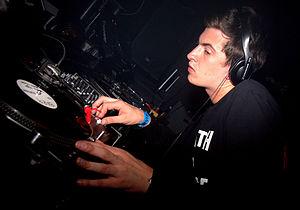
Le dubstep est un genre de musique électronique, originaire pour sa plus grande partie du Sud de Londres, à Croydon. Il émerge à la fin des années 1990 et se développe grâce à de nombreux styles musicaux connexes tels que le 2-step garage, broken beat, drum and bass, jungle, dub et reggae. Au Royaume-Uni, les origines du genre peuvent être retracées lors de l'émergence du sound system jamaïquain au début des années 1980.
Skream, de son vrai nom Oliver Dene Jones, né à West Wickham, Bromley, à Londres le 1ᵉʳ juin 1986, est un artiste connu dans le genre musical dubstep. Il est aussi producteur. Il a joué un très grand rôle dans le développement du dubstep dans le monde.